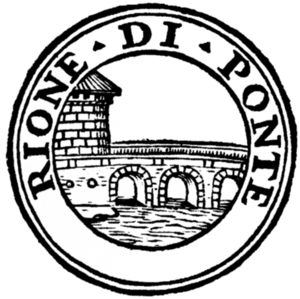
Ponte est l'un des 22 rioni de Rome. Il est désigné dans la nomenclature administrative par le code R.V.